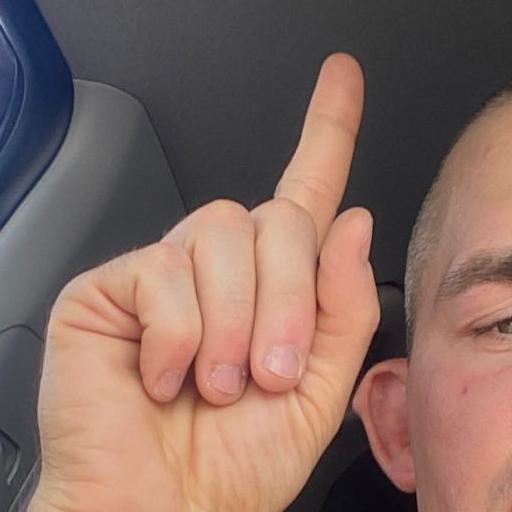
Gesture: one